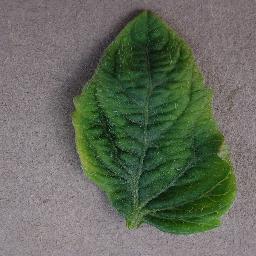
Label: Tomato___Tomato_Yellow_Leaf_Curl_Virus